Daffney

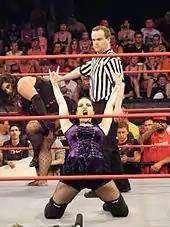
Daffney in 2010

Daffney spent the next couple of months mainly managing Stevie and Raven, before making her in-ring return on the February 18, 2010, episode of "Impact!", losing to the TNA Women's Knockout Champion Tara via disqualification, after hitting her with a toolbox. After the match, Daffney continued her assault, before being dragged away by Dr. Stevie. The following week on "Impact!" she annihilated ODB in similar fashion as it was noted that she had her eye set on the title. On the March 8 episode of "Impact!", Daffney cost Tara and her tag team partner Angelina Love the Knockouts Tag Team Championship by hitting her with the Women's Knockout Championship belt during a match for the vacant titles. At Destination X Daffney failed in her attempt to win the Knockout Championship from Tara, but managed to steal her spider Poison from her after the match. The following day on "Impact!" Daffney used distraction from Poison to pin Tara in an eight wrestler tag team match to earn her a First Blood match for the Women's Knockout Championship the following week. The following week Tara defeated Daffney in a First Blood match after hitting her with a toolbox. The following week Daffney was one of the four winners in an eight knockout Lockbox match, contested for four keys to four boxes containing prizes. During the contest Tara, one of the three other winners, won back Poison, while Daffney came up empty handed and was forced to strip down, but before she could she was attacked by Lacey Von Erich. The attack resulted in a match on the April 19 episode of "Impact!", where Daffney, now seemingly a face, and a partner of her choice, ODB, unsuccessfully challenged Von Erich and Velvet Sky for the TNA Knockouts Tag Team Championship. At the following day's "Impact!" tapings, Daffney was injured in a dark match against Miss Betsy in her tryout match and was taken to a hospital, where she was diagnosed with a deeply bruised sternum, a severe stinger, and a concussion.